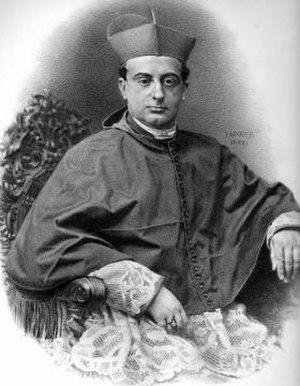
Edoardo Borromeo est un cardinal italien du XIXᵉ siècle.